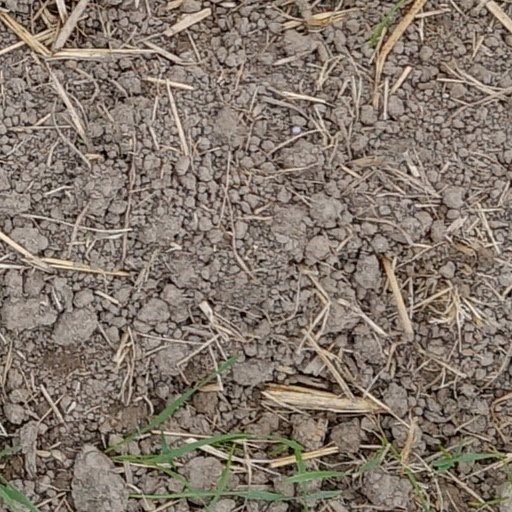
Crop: wheat